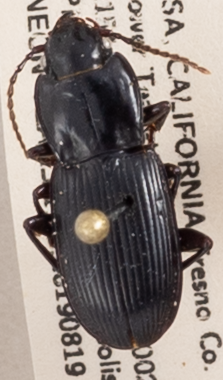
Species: Pterostichus serripes
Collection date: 2019-08-19
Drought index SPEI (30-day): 1.03
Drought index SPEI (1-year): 0.54
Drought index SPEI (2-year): -0.03